Maurice Wetherill

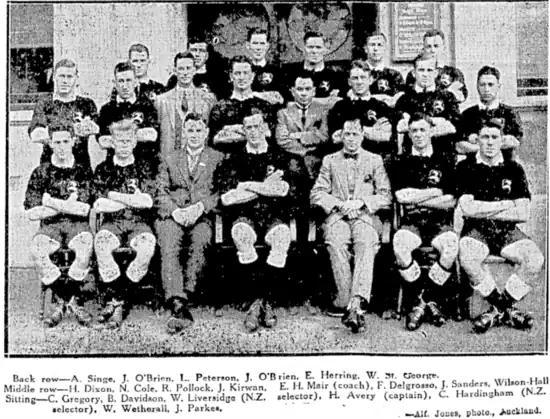
The New Zealand team which played the touring Queensland side in 1925.

In 1922 Wetherill scored 8 tries during the season for City as they again won the first grade championship. Remarkably Wetherill played in 9 matches for Auckland. He scored a try in the 18-28 loss to New Zealand Māori. He then played 3 matches against the touring Australian University side scoring a try in the 3rd match. Wetherill turned out again for Auckland in a Northern Union Challenge Cup match against Hawkes Bay with Auckland retaining the trophy and Wetherill touching down for another try in a 23-5 win. Prior to this he has been part of the 73-29 thrashing of Cambridge where he crossed the line once. He then went on to play in a loss to South Auckland which saw the Northern Union Challenge Cup change hands. Wetherill was to represent Auckland against the touring New South Wales side where they were well beaten 25-40 with Wetherill kicking a conversion, and he played the same team 4 days later but playing for Auckland Province this time in a 20-21 defeat. His final representative match of the season was an Auckland effort to regain the Northern Union Challenge Cup from South Auckland which was unsuccessful. South Auckland win the match 26-18 and retained the trophy for the summer.